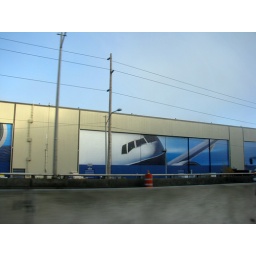
Boeing plant - the bigges one room building in the world